Refugio Reyes Rivas

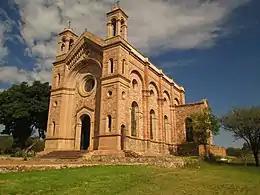
Templo de San Isidro Labrador in Pabellón de Arteaga, first work of Refugio Reyes in Aguascalientes.

It is said that it was between the ages of fourteen and nineteen when he learned to write and read fluently, since he also learned about the calculation of the resistance of materials of the "works of art" on the Zacatecas Railroad. Refugio frequently asked technical questions to the engineers during this period, which favored his learning in areas that exceeded his activity in construction. The assimilation of this knowledge favored his use of iron as the main construction material, which is why it is present in each of his most important works. This determination to learn allowed him to gain the trust of one of the French contractors, who would be his liaison for the contracting in the construction of the Mercado de Zacatecas.